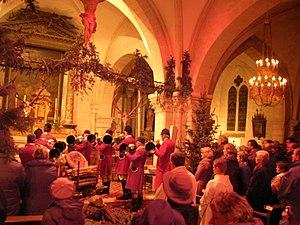
Arc-en-Barrois est une commune française située dans le département de la Haute-Marne, en région Grand Est.